Ezekiel Ezra Smith

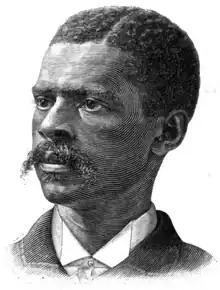
"Frank Leslie's Illustrated Newspaper", June 9, 1888

He was born in Duplin County, North Carolina, the son of free blacks Alexander and Caroline Smith. He received a bachelor's degree from Shaw University in 1878, later receiving a doctorate. He was selected as the Principal and Chief Administrative Officer of the State Colored Normal School for State Colored Normal School, now Fayetteville State University in 1883 and continued in that position with short interruptions through 1933.